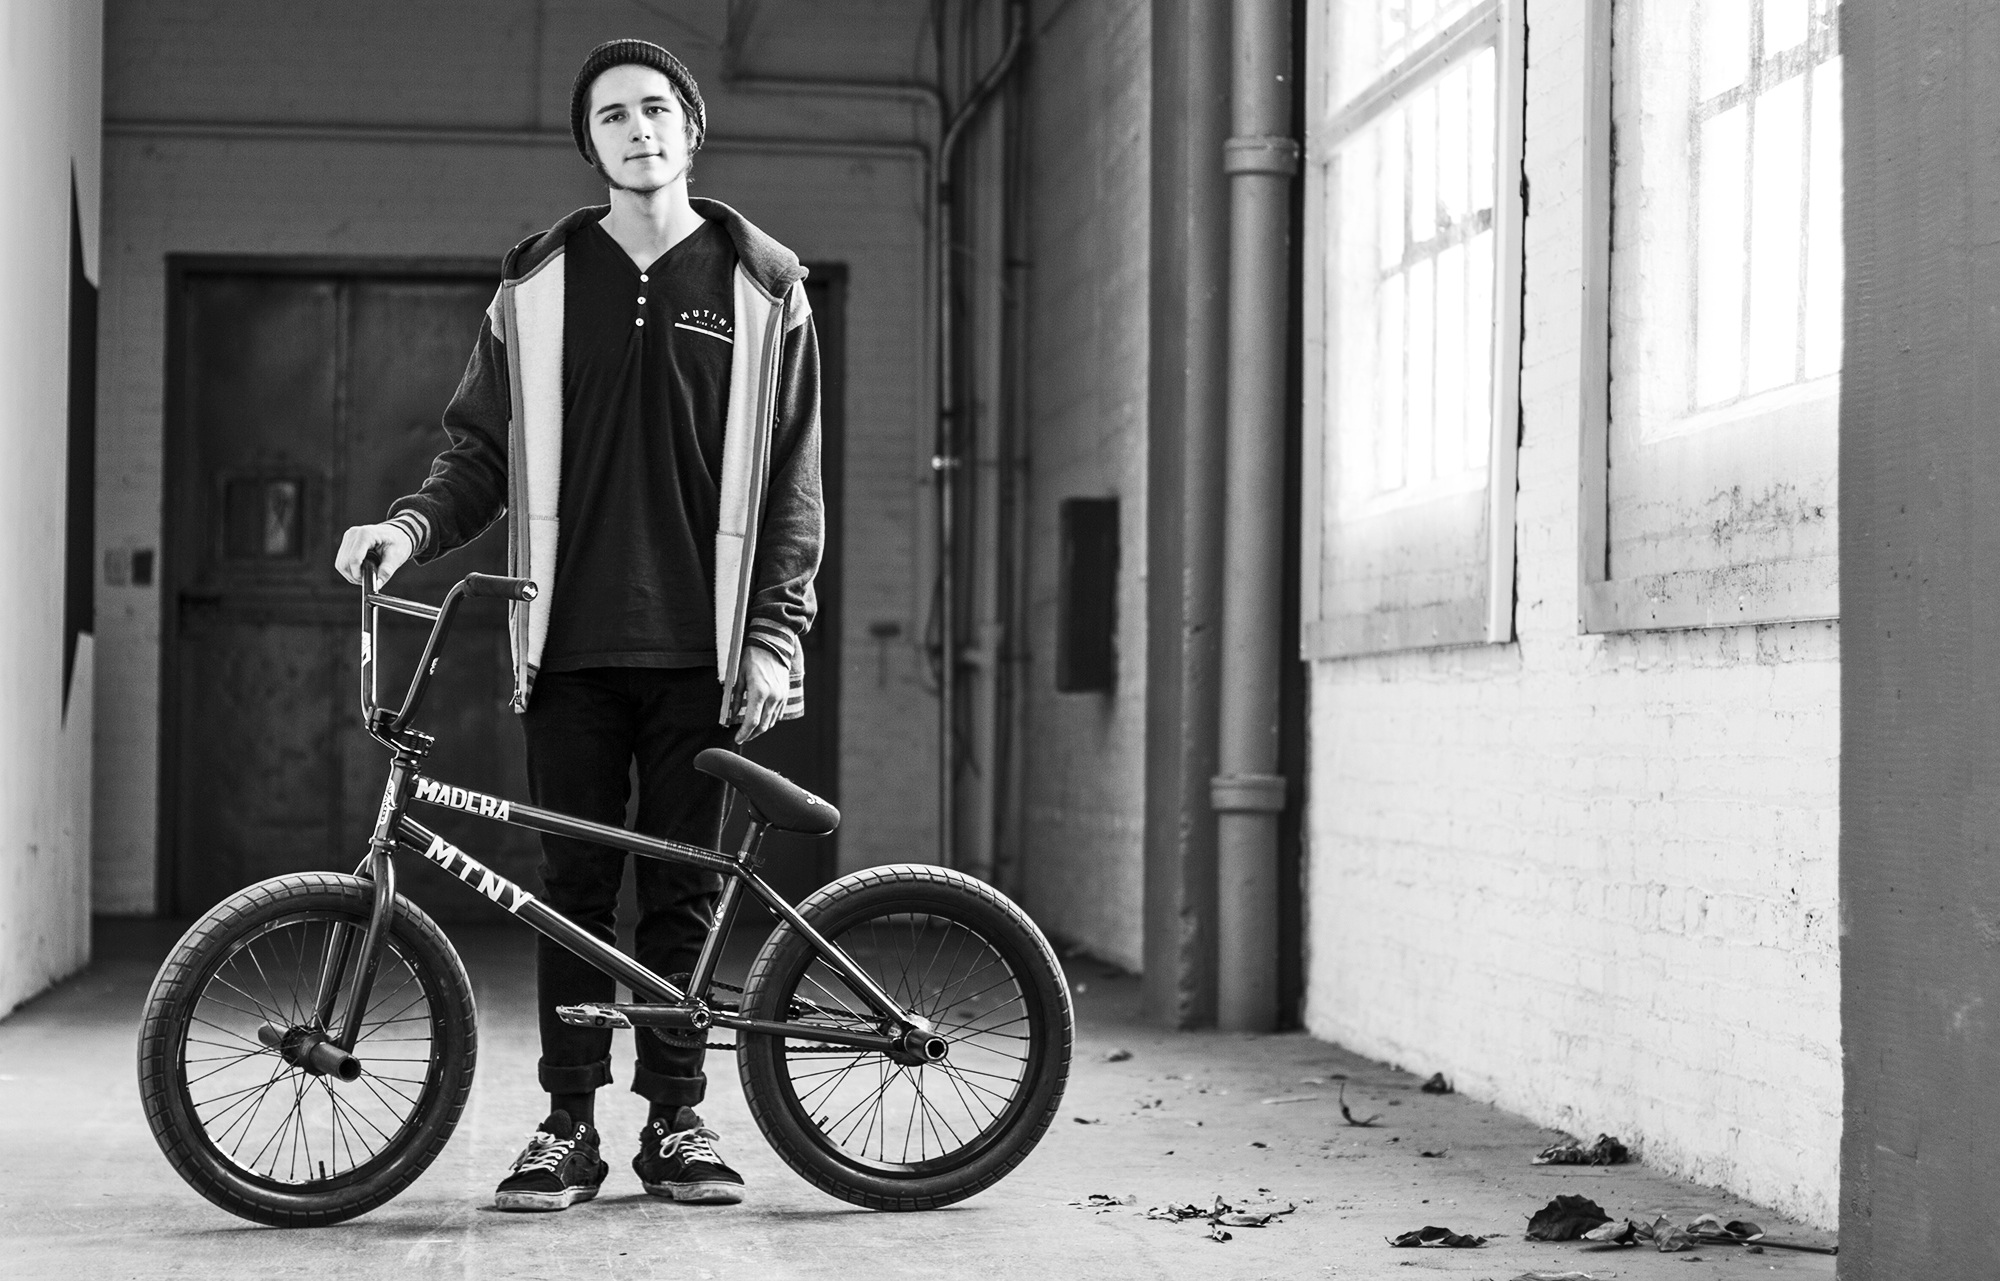
black and white, white, street, photography, wheel, chain, bicycle, bike, red, vehicle, equipment, gear, metal, black, monochrome, tire, sports equipment, bmx, cycling, sports, photograph, snapshot, cranks, component, crankset, sprocket, monochrome photography, gearing, bike parts, freestyle bmx